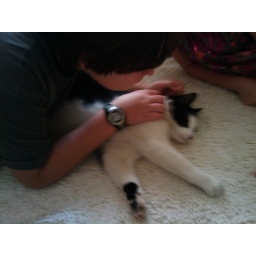
Jamie, apparently leaning on, the cat that comes in our house all the time.